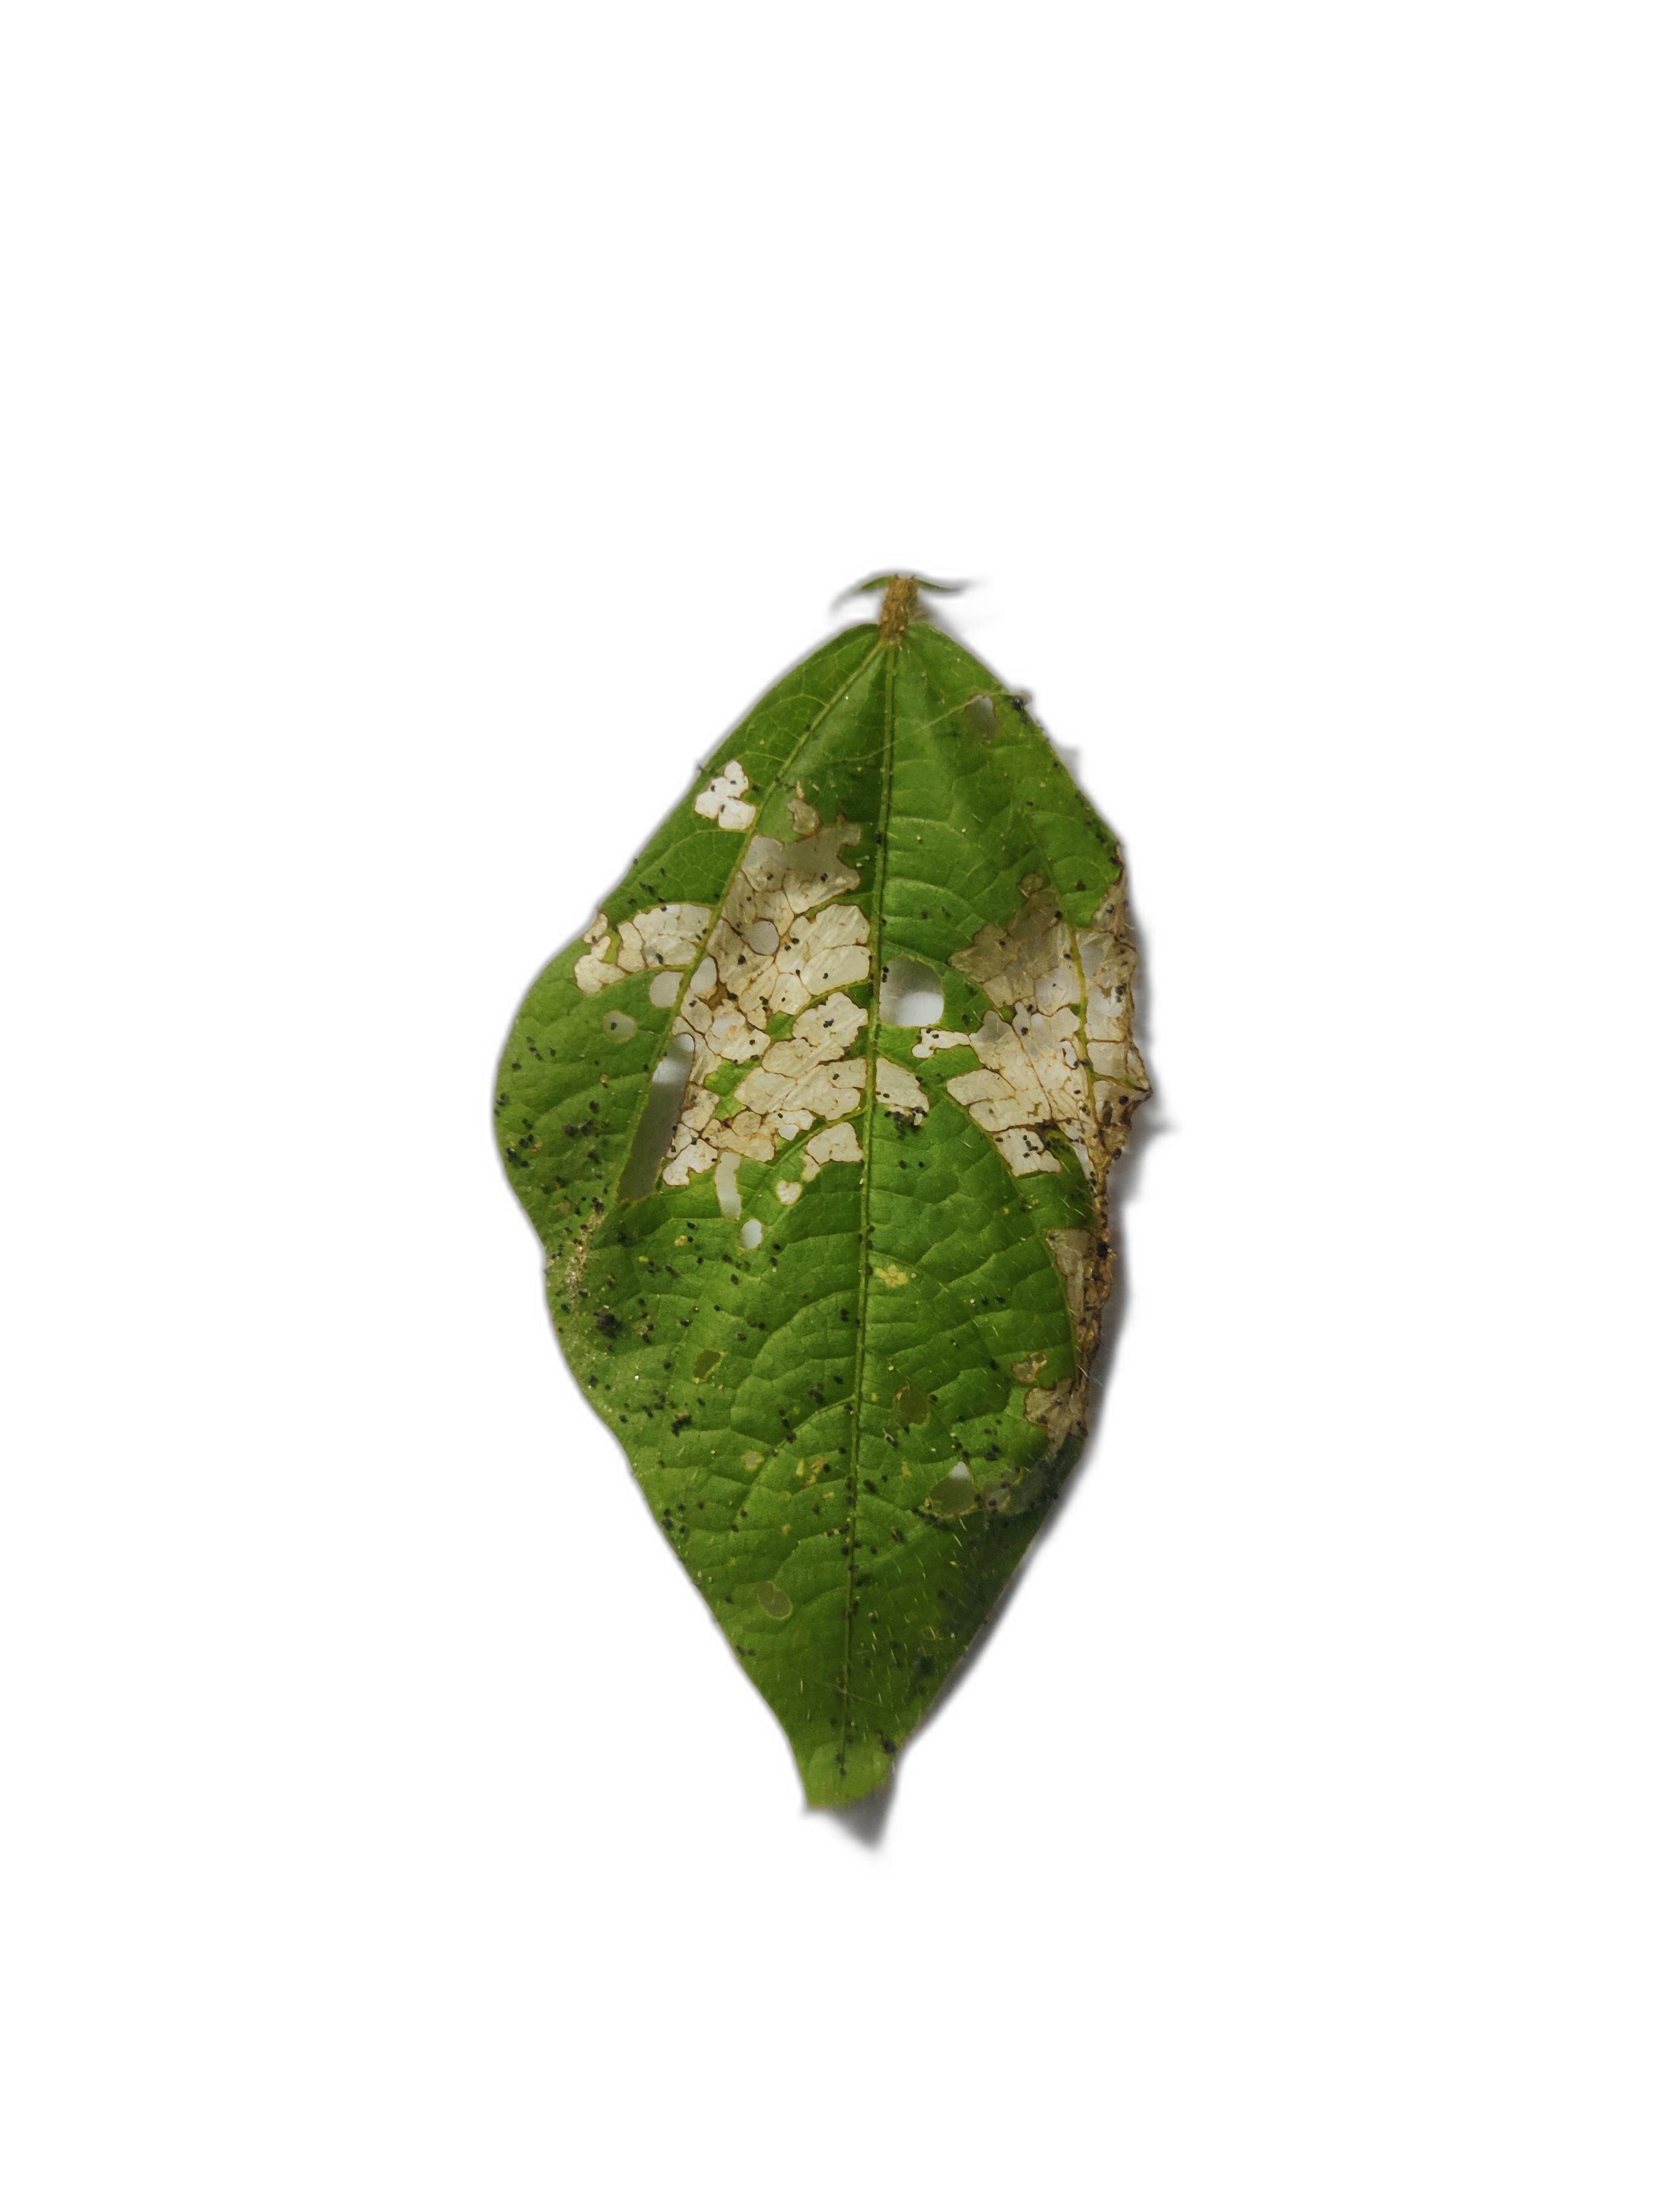
Label: Insect